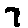
Label: 7